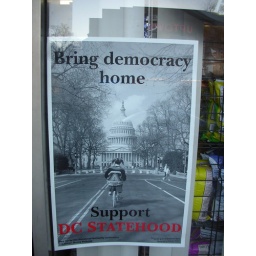
these and similar signs were on nearly every lamp post in DC